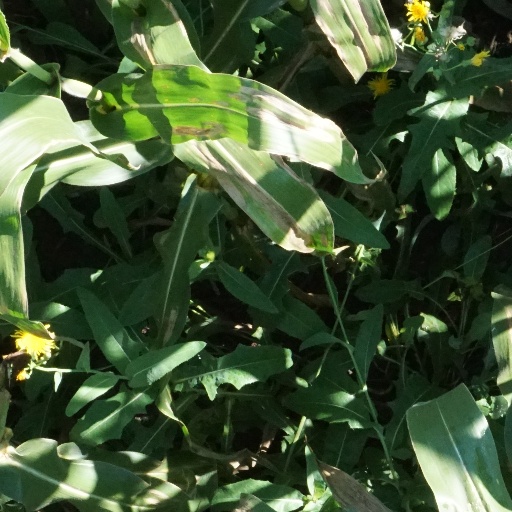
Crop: maize; corn